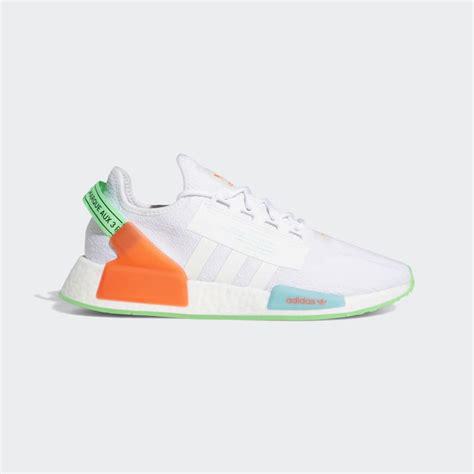
Brand: Adidas
Model: NMD_R1 V2